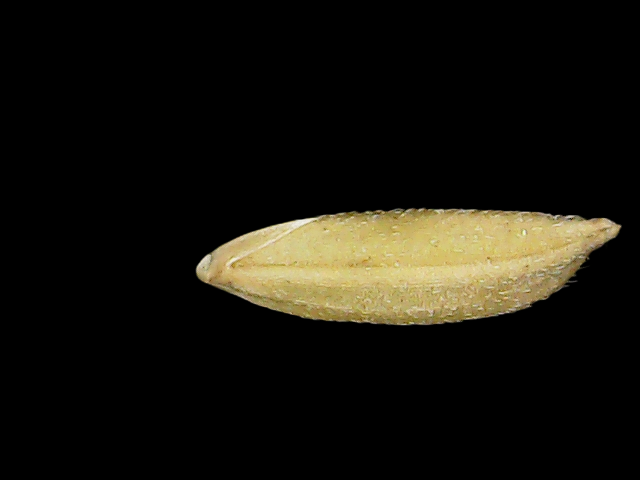
Rice variety: Binadhan17